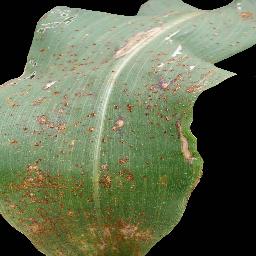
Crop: corn
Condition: (maize)_common_rust